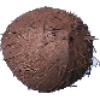
Label: cocos